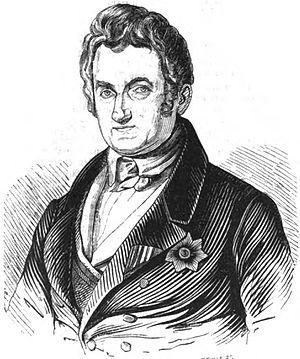
Friedrich Landolin Karl Freiherr von Blittersdorf – ou Blittersdorff – est un homme politique du grand-duché de Bade.